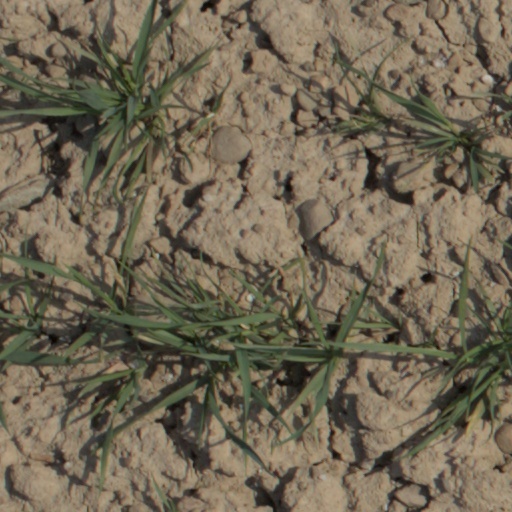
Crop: wheat